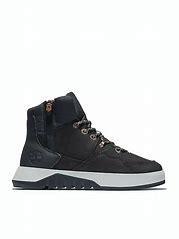
Brand: Timberland
Model: Supaway